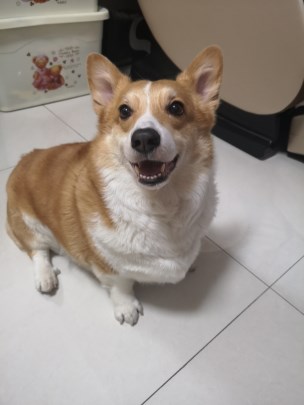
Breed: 2909-n000116-Cardigan